Ralph Parcaut

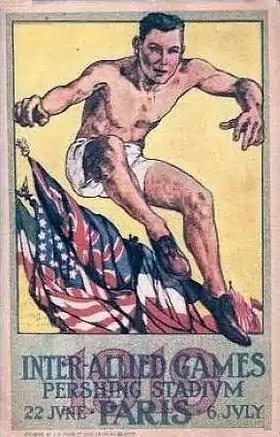
The poster for the Inter-Allied Games, depicting an athlete jumping over the flags of the Allied Nations.

On December 29, 1918, General John J. Pershing issued the first General Order (#241) relating to sports in the U.S. Army. General Pershing was the Commander of the American Expeditionary Forces. The order directed the development of general and competitive athletics and all kinds of appropriate entertainment for the purpose of keeping up the morale, fostering and developing organization, esprit de corps, and improving the physical fitness of the Army. The order led to American Expeditionary Forces championship competitions in track & field, baseball, football, basketball, tennis, boxing and wrestling. The publication of GO #241 established a cooperative arrangement between the Army and the YMCA. The Inter-Allied Games, as the culminating event was to be known, signaled the peace following the Great War to soldiers of the Allied armies.